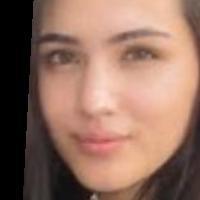
Age group: age 11-20